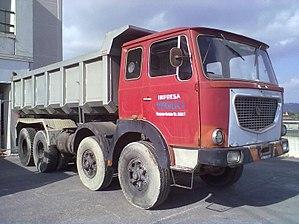
Le Lancia Esagamma était un camion lourd fabriqué par le constructeur italien Lancia V.I., filiale de Lancia à partir de 1962.